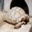
Label: turtle